Suntō District, Shizuoka

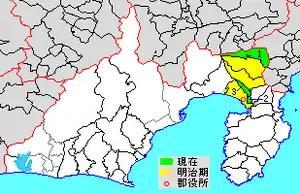
Map of Suntō District in Shizuoka Prefecture

Suntō District currently is composed of three towns. The cities of Susono and Gotemba and parts of the cities of Numazu and Fuji were formerly part of the district.